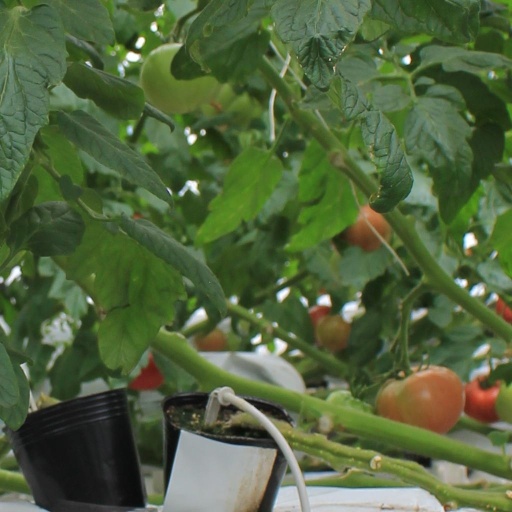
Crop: tomato